2014 GP3 Series

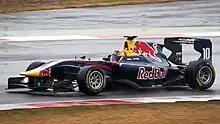
2014 GP3 champion, Alex Lynn

The 2014 GP3 Series was the fifth season of GP3 Series, a third-tier motor racing feeder series for Formula One and sister series GP2. The series continued to use the Dallara GP3/13 car, AER V6 engines and Pirelli tyres.